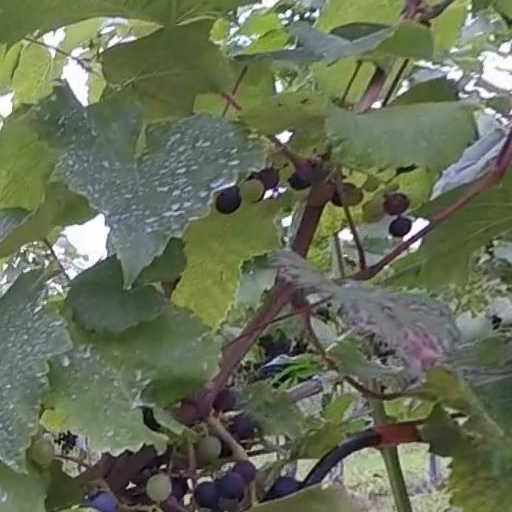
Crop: grape